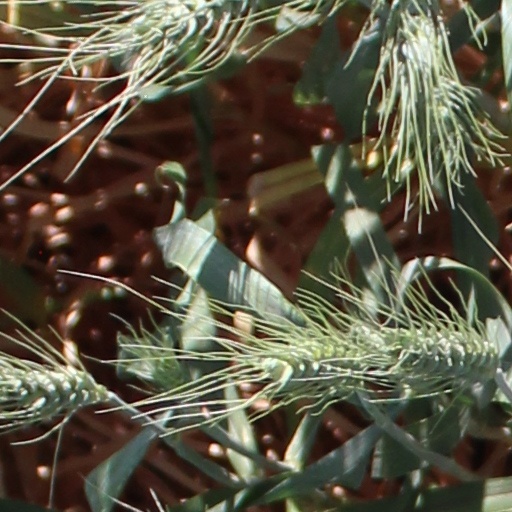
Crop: wheat